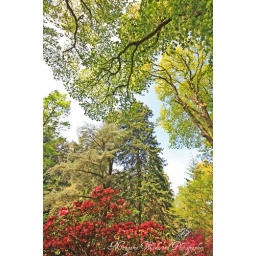
Keep a green tree in your heart and perhaps a singing bird will come. - Chinese proverb